1921 Centre Praying Colonels football team

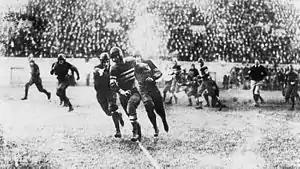
McMillin about to score

All around Danville students painted the "impossible formula" of C6H0. The campus post office has the last vestige of this on a side wall. Tulane coach Clark Shaughnessy later wrote the win "first awoke the nation to the possibilities of Southern football." In 1950, the Associated Press named C6H0 the greatest sports upset of the first half of the 20th century. In 2005, "The New York Times" called it "arguably the upset of the century in college football." In 2006, ESPN named it the third-biggest upset in the 138-year history of college football. On the return celebration in Danville on Monday, Governor Edwin P. Morrow remarked "I'd rather be Bo McMillin this moment than the Governor of Kentucky."